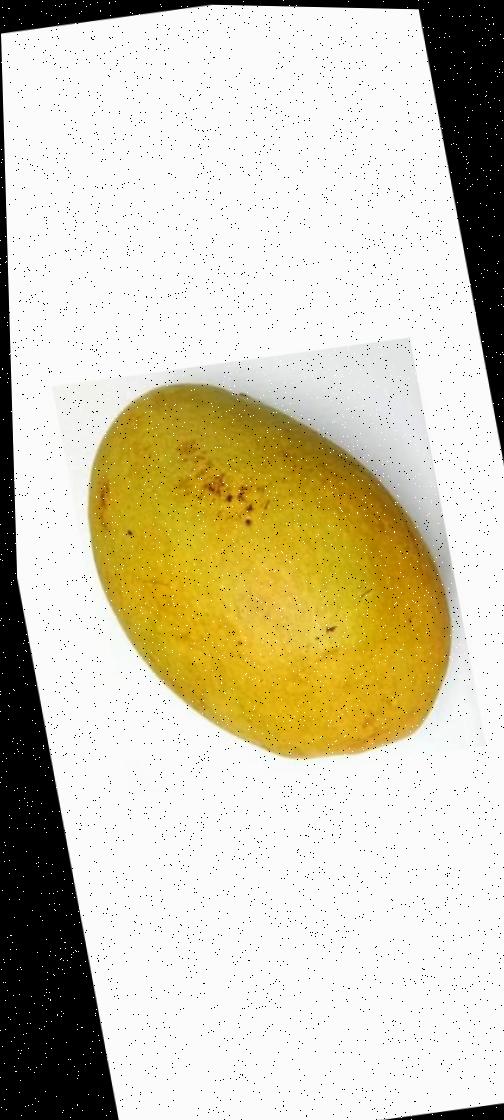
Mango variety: Bari-11